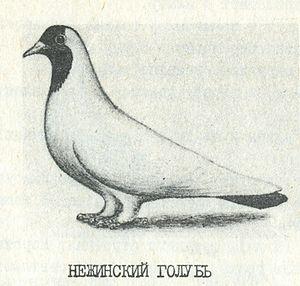
Pigeon de Nejine